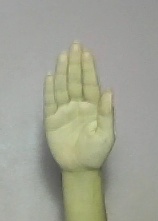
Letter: seen